Nassar Mansour

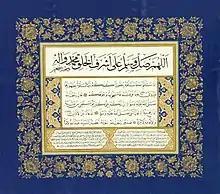
Nassar's Ijaza, 2003

Nassar started his academic career straight after graduation as a lecturer (1988-1995) of Arabic Calligraphy at the Faculty of Education and the Language Centre at the University of Jordan. In 1998, he became a member of Al-Balqa` Applied University in Jordan where he contributed to the Institute of Traditional Islamic Arts setting up in 1998. This institute was responsible for the reconstruction of the twelfth-century Saladin's pulpit ("minbar") (منبر صلاح الدين) which was later in 2006 installed in its original place at al-Aqsa Mosque in Jerusalem. Nassar was mainly in charge of redrawing and designing the entire inscriptions and ornamentation of the "Minbar". Nassar lectured at the Prince's School of Traditional Arts from 2002 to 2007 while working on his PhD. Nassar currently is the professor of Islamic Calligraphy and Qur’anic manuscripts at the department of Islamic Arts, at the College of Islamic Arts and Architecture, W.I.S.E University, Jordan, and a researcher in The Islamic Manuscript Association (TIMA), Cambridge, a project of cataloguing the Mamluk and Ilkhanid Qur’an manuscripts at Dar el-Kotob in Cairo.